Paris, je t'aime

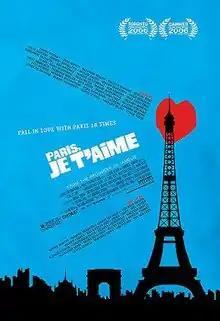
Theatrical release poster

Paris, je t'aime is a 2006 anthology film starring an ensemble cast of actors of various nationalities. The two-hour film consists of eighteen short films set in different "arrondissements" (districts). The 22 directors include Gurinder Chadha, Sylvain Chomet, Joel and Ethan Coen, Isabel Coixet, Gérard Depardieu, Wes Craven, Alfonso Cuarón, Nobuhiro Suwa, Alexander Payne, Tom Tykwer, Walter Salles, Yolande Moreau and Gus Van Sant. It was the first film in the "Cities of Love" franchise.